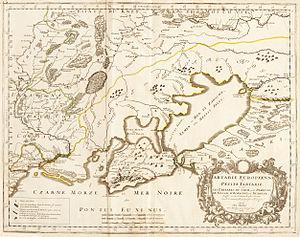
Le Yedisan est une province historique et une région naturelle d'Ukraine correspondant à l'extrémité occidentale de la steppe pontique.